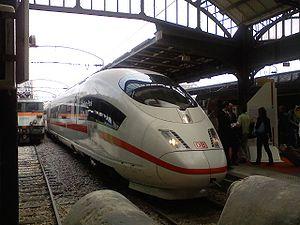
ICE 3 à la Gare de Paris Est (Nouvelle liaison franco-allemande à grande vitesse)
La LGV Est européenne, ou ligne nouvelle 6 [phase 1] et ligne nouvelle 8 [phase 2], est une ligne à grande vitesse française, qui relie Vaires-sur-Marne en Seine-et-Marne à Vendenheim dans le Bas-Rhin. Elle est destinée à améliorer les axes de communication entre le Nord-Est de la France, l’Allemagne, la Suisse et le Luxembourg. La ligne s'intègre dans le projet de la magistrale européenne, dont le but est de relier Paris à Budapest par un tracé composé majoritairement de lignes à grande vitesse.
Un train à grande vitesse est, selon l'Union internationale des chemins de fer :
La grande vitesse ferroviaire consiste à faire rouler des trains à grande vitesse, en général sur des voies spéciales, que l'on appelle alors « lignes à grande vitesse ». La construction de ces lignes nouvelles représente un investissement souvent très important pour le pays qui la décide, c'est pourquoi les enjeux de la grande vitesse et son impact économique et social sont étudiés en profondeur avant et après construction. Les trains qui peuvent circuler à grande vitesse sont appelés des trains à grande vitesse.